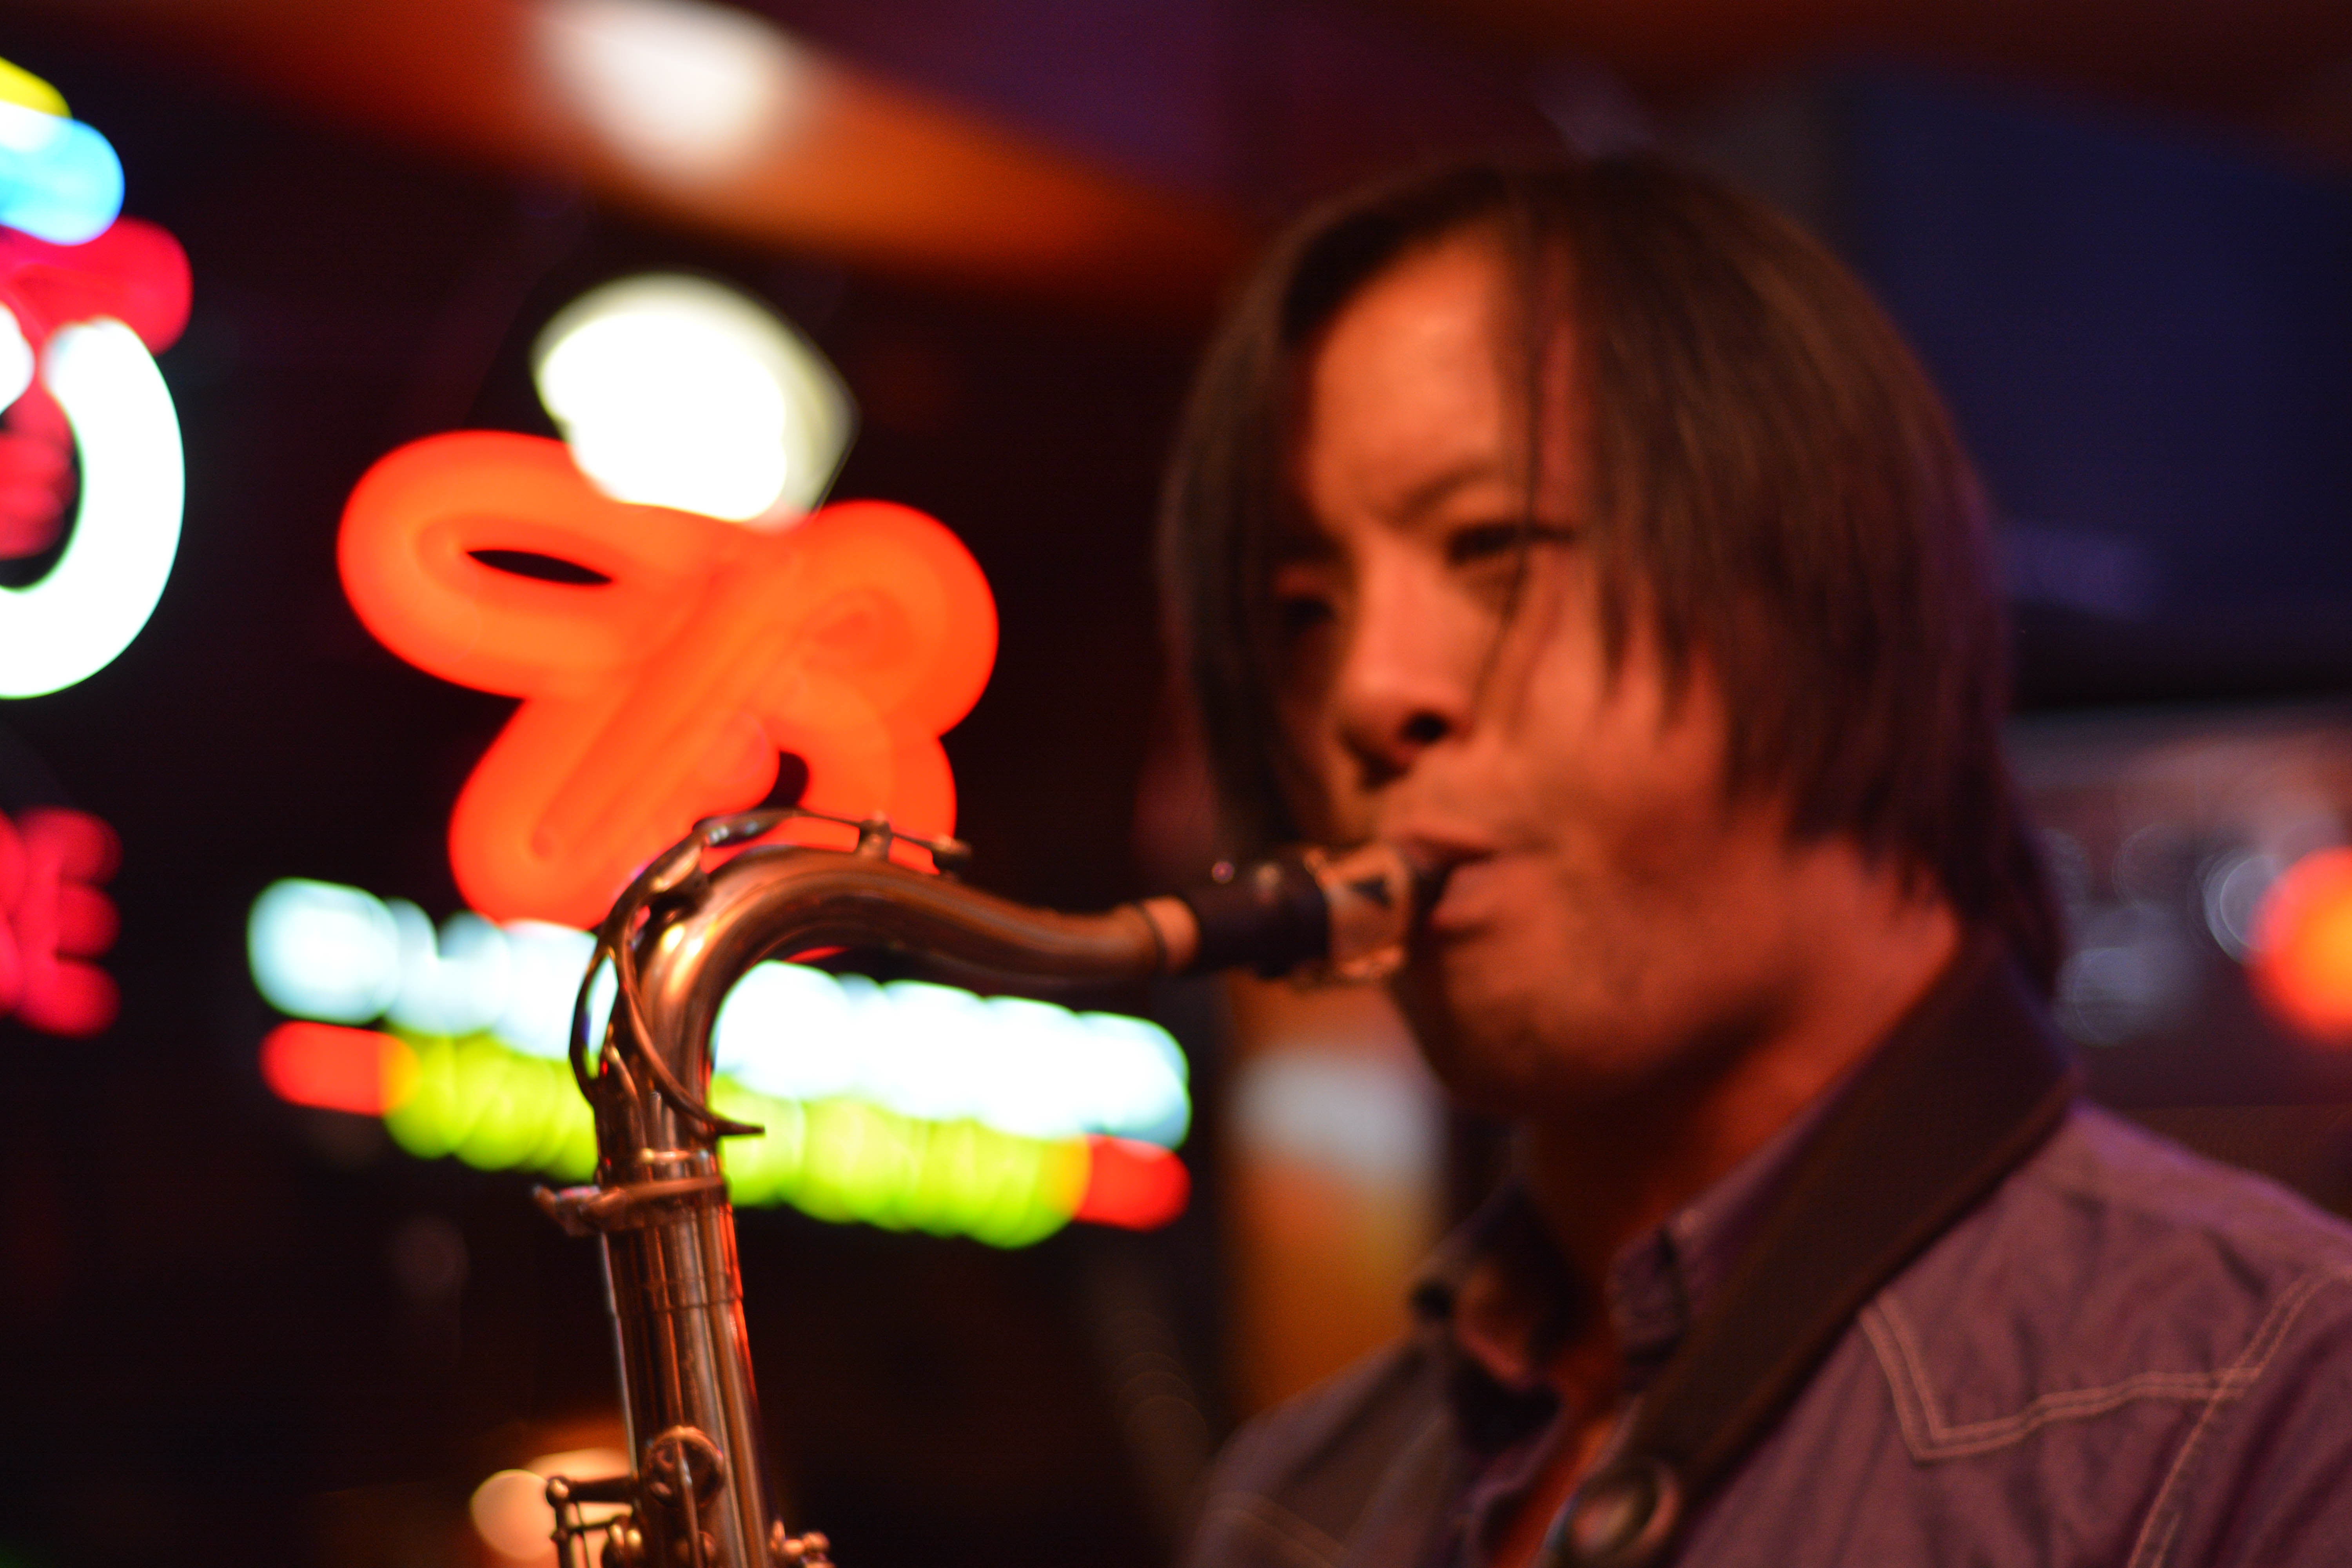
music, concert, red, musician, stage, performance, singing, entertainment